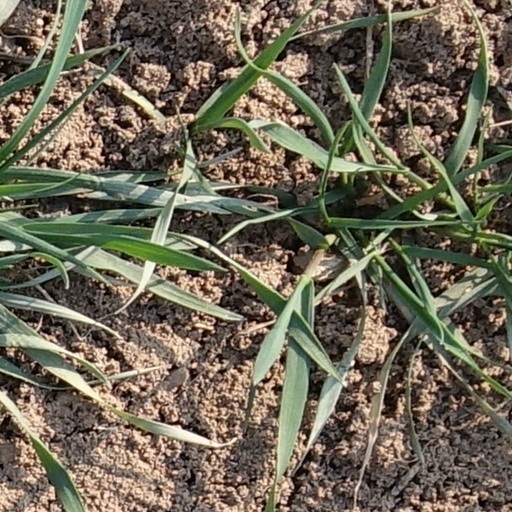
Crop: wheat